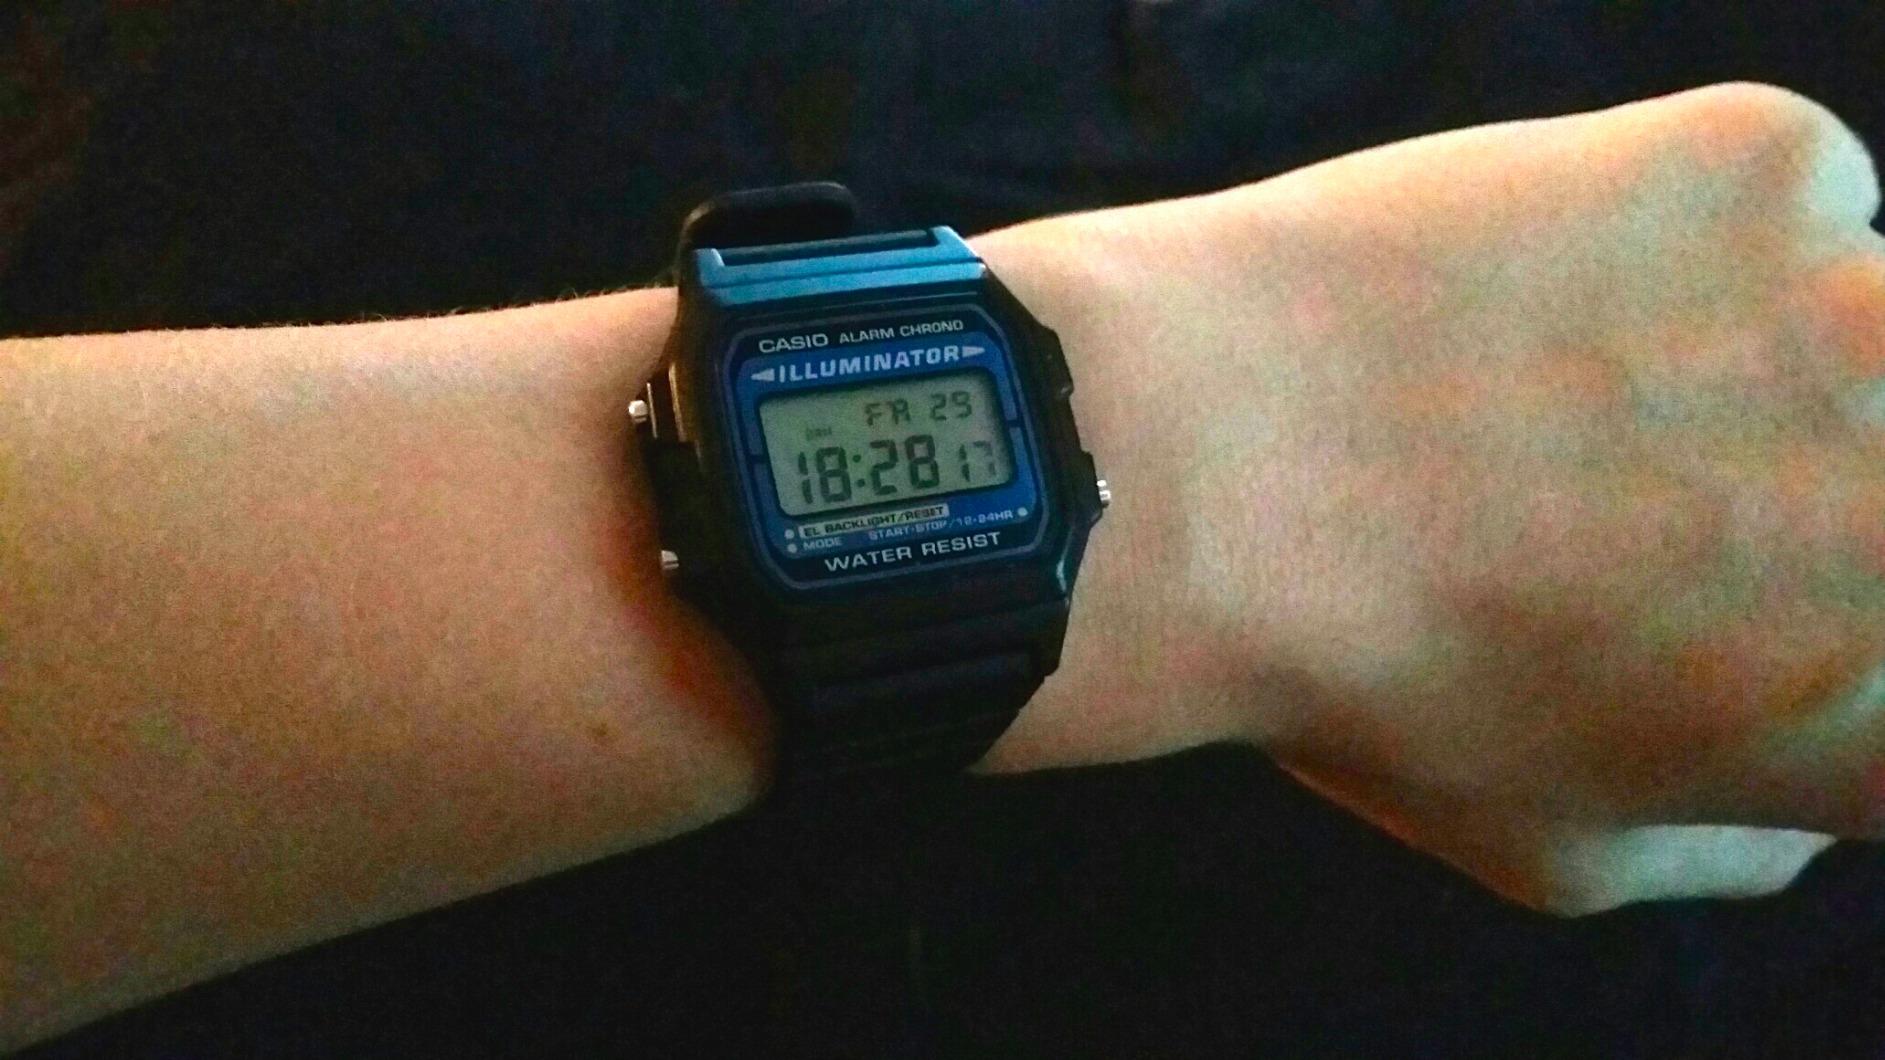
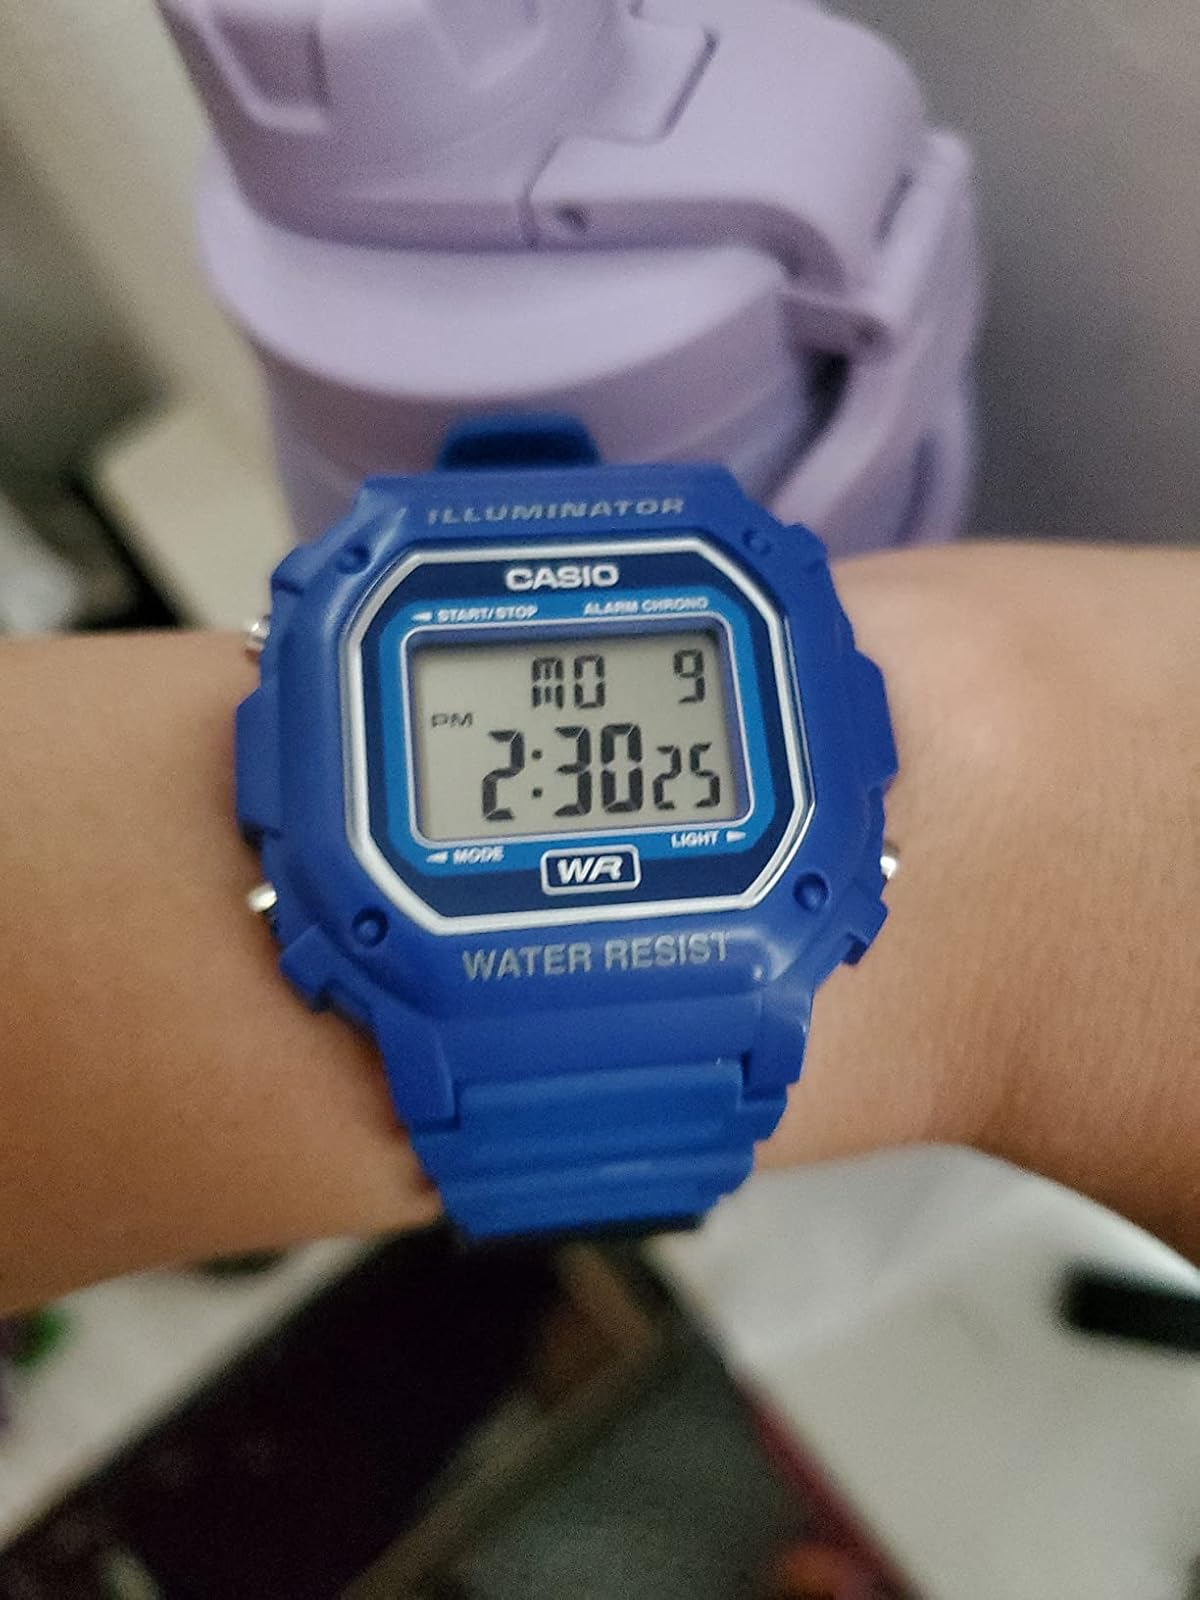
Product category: accessories_watch
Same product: no